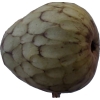
Label: cherimoya